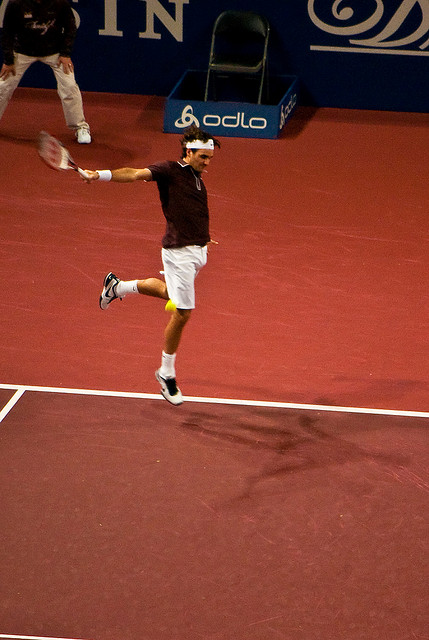
vận động viên tennis đang cầm vợt đỡ bóng trong trận đáu  a